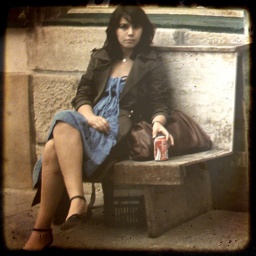
She was waiting for her wings to grow under her blue dress .